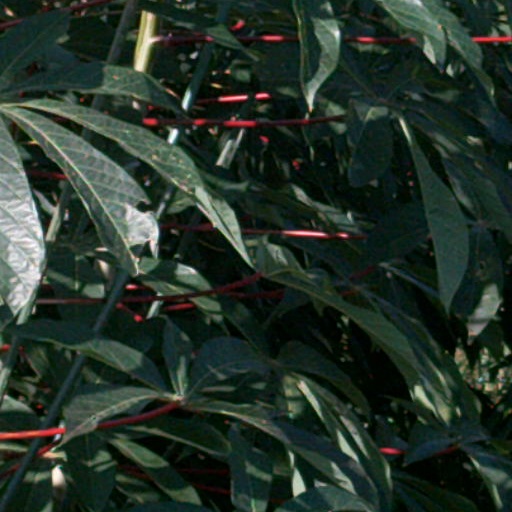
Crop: cassava